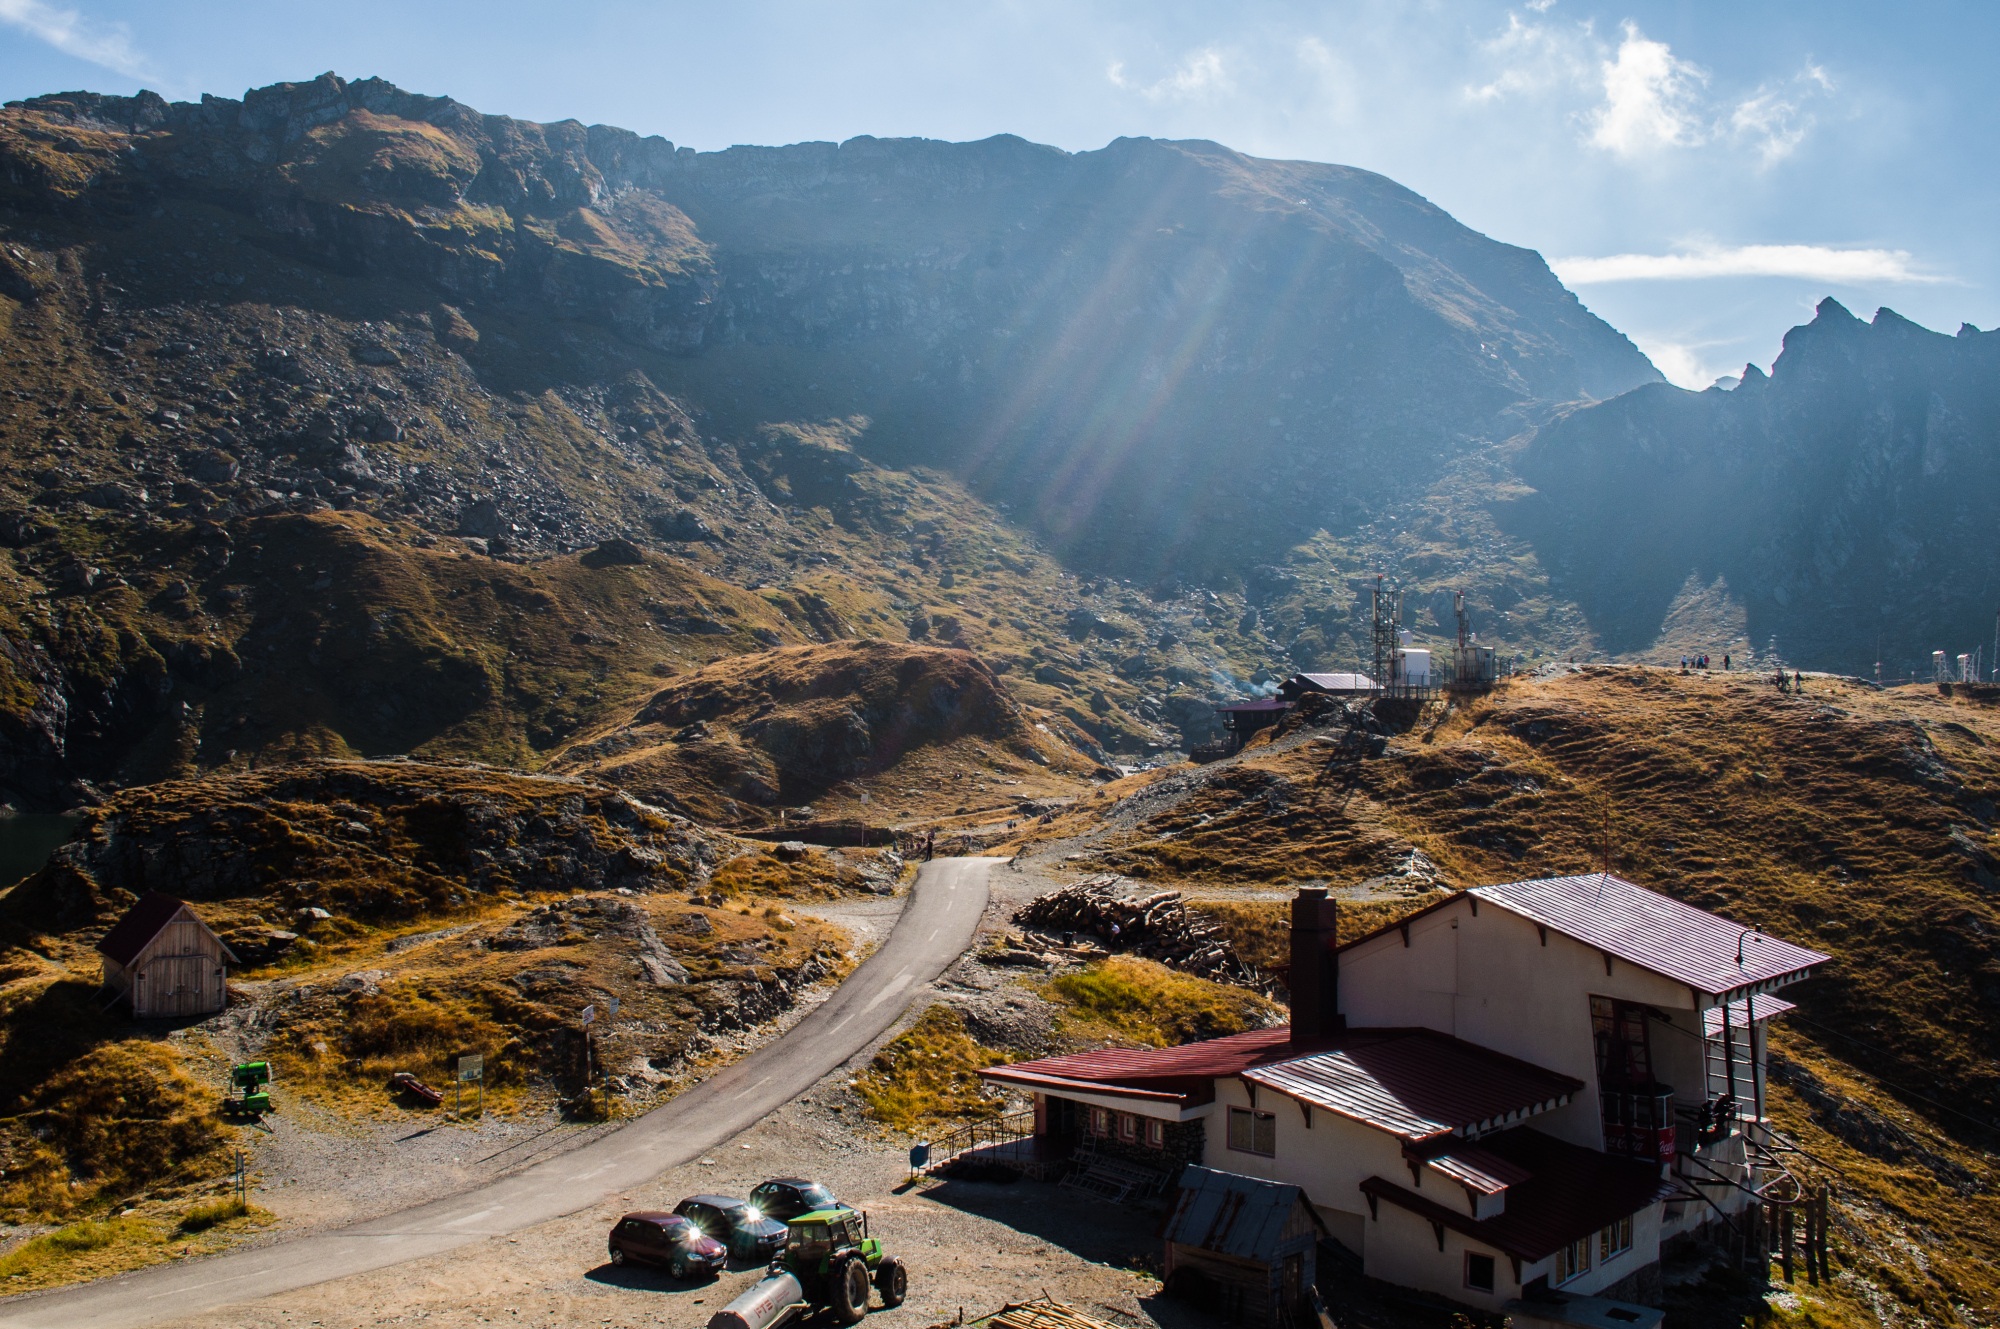
landscape, nature, outdoor, rock, mountain, adventure, peak, valley, mountain range, green, alps, european, highlands, landform, transfagarasan, aerial photography, mountain pass, geographical feature, mountainous landforms